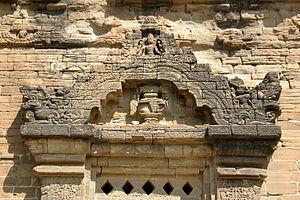
Le Royaume de Thaton, ou Thuwunnabumi, est un royaume môn établi en Basse-Birmanie au moins depuis le IXᵉ siècle jusqu'au milieu du XIᵉ siècle. Un des nombreux royaumes môns de Basse-Birmanie et de Thaïlande, il était essentiellement une cité-état centrée sur la ville de Thaton. Il commerçait avec l'Inde du Sud et le Sri Lanka et devint un centre majeur du bouddhisme theravada en Asie du Sud-Est. Comme les autres royaumes môns de Dvaravati, il dut faire face à l'expansion graduelle de l'empire khmer. Mais ce furent les birmans du Royaume de Pagan qui le détruisirent en 1057.
Le makara est un animal aquatique du bestiaire mythologique de l'Inde. Il s'agit d'une créature ayant à la fois une trompe d'éléphant plus ou moins grande, la denture du crocodile et une queue de poisson.